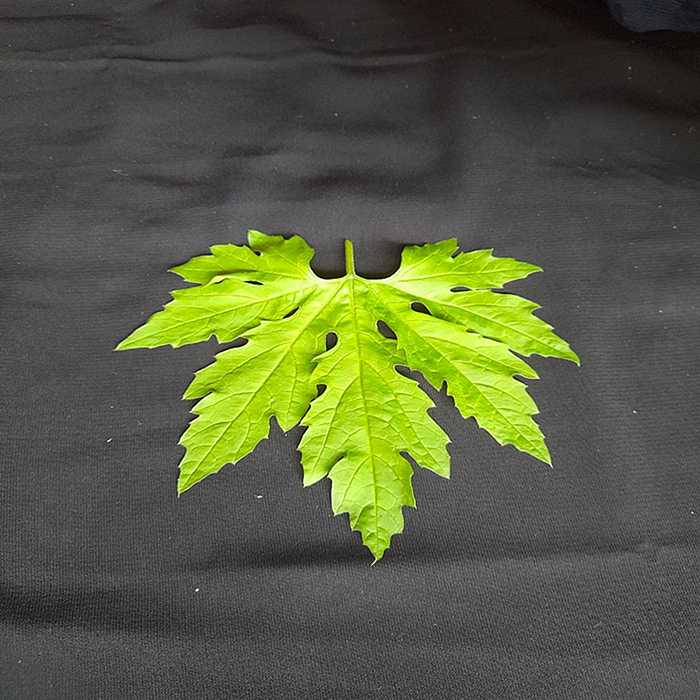
Plant: Bitter Gourd
Label: Fresh leaf